Maurice Ballerstedt

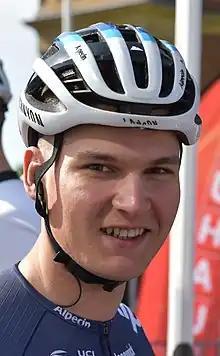
Ballerstedt in 2022

Maurice Ballerstedt (born 16 January 2001) is a German professional racing cyclist, who last rode for UCI WorldTeam .